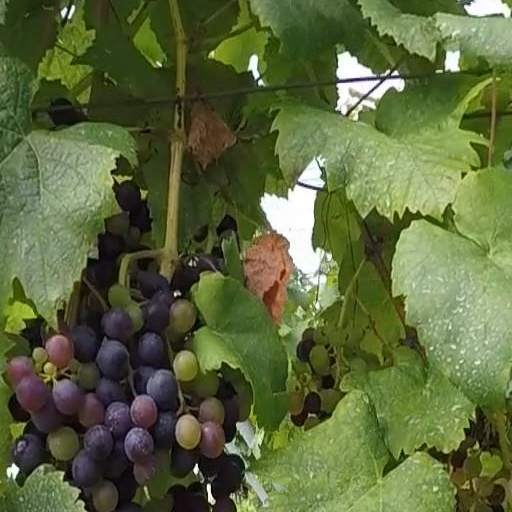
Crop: grape